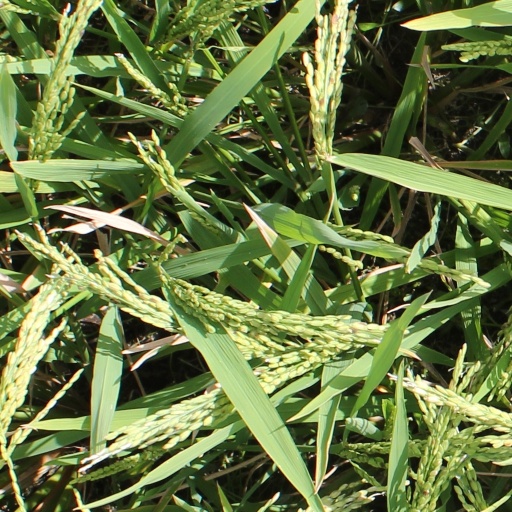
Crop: rice